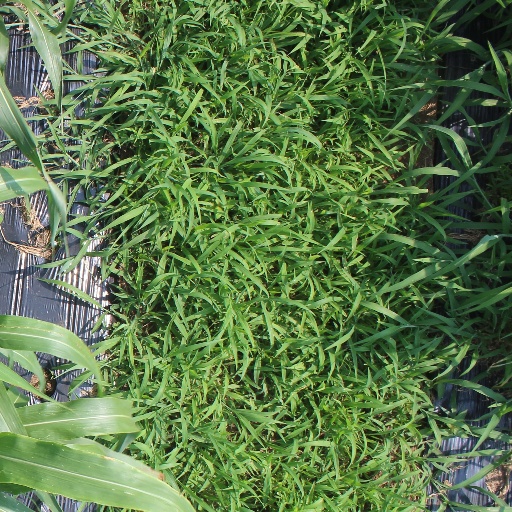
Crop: sorghum